Nicholas Fish

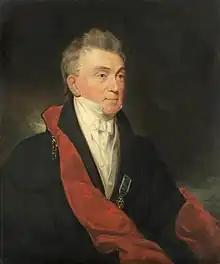

Nicholas Fish (August 28, 1758 – June 20, 1833) was an American Revolutionary War soldier. He was the first Adjutant General of New York.